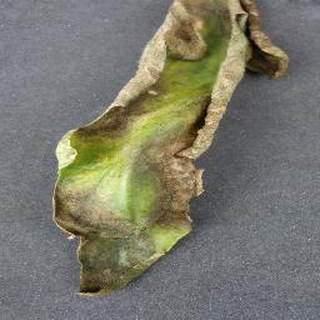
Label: tomato_late_blight